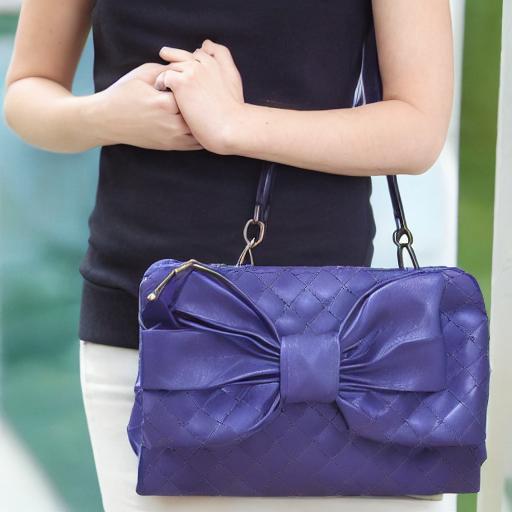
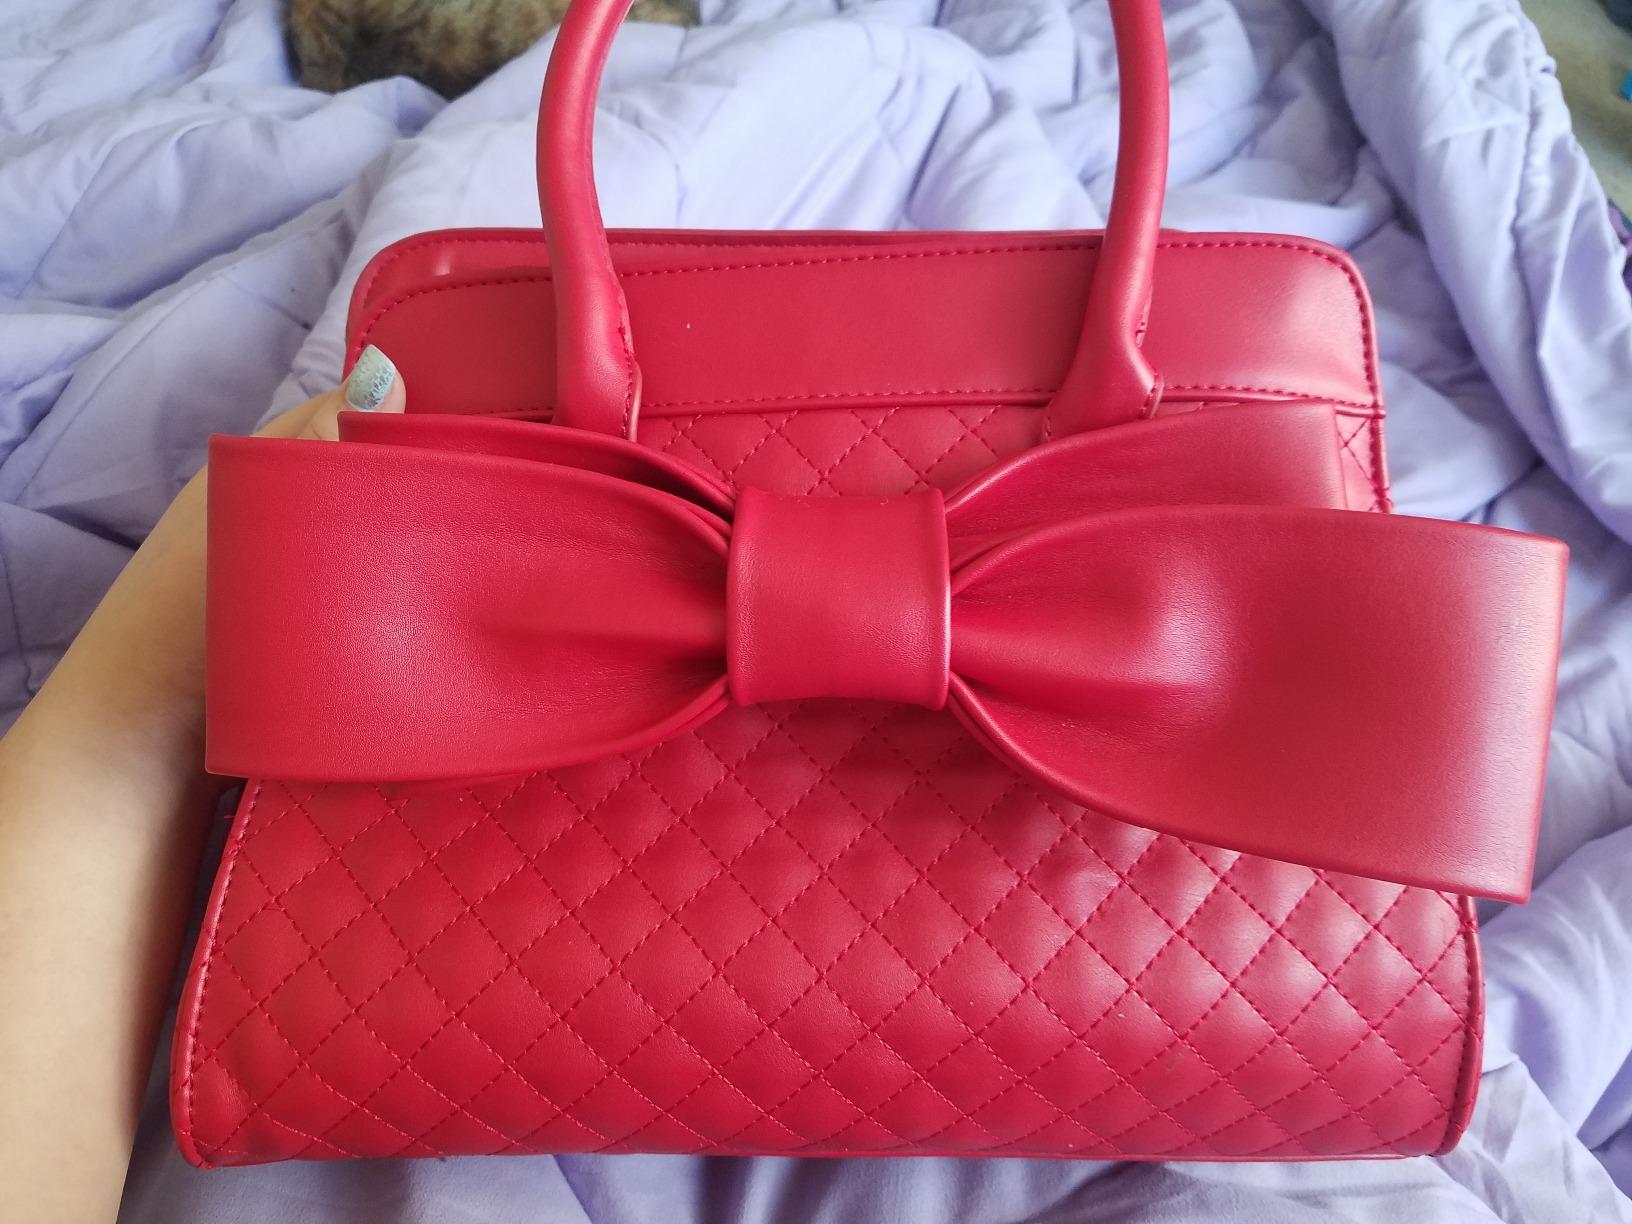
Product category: accessories_handbag
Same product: no